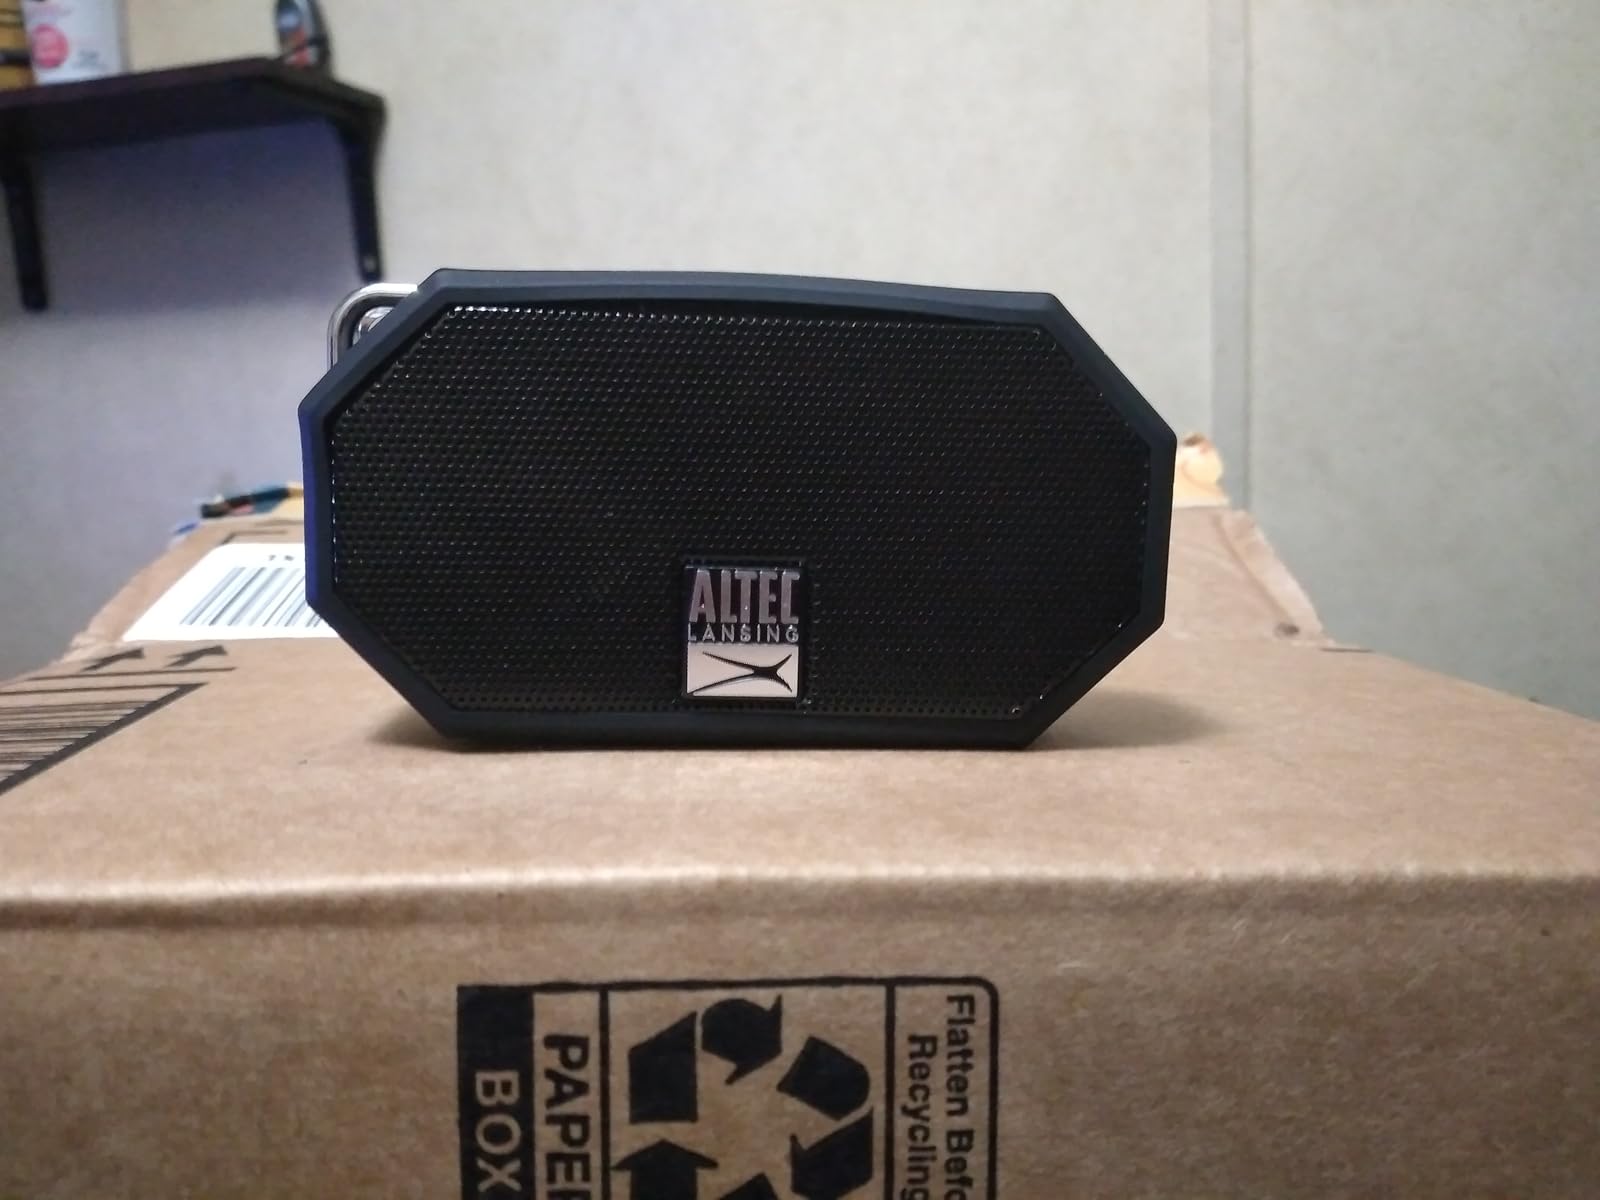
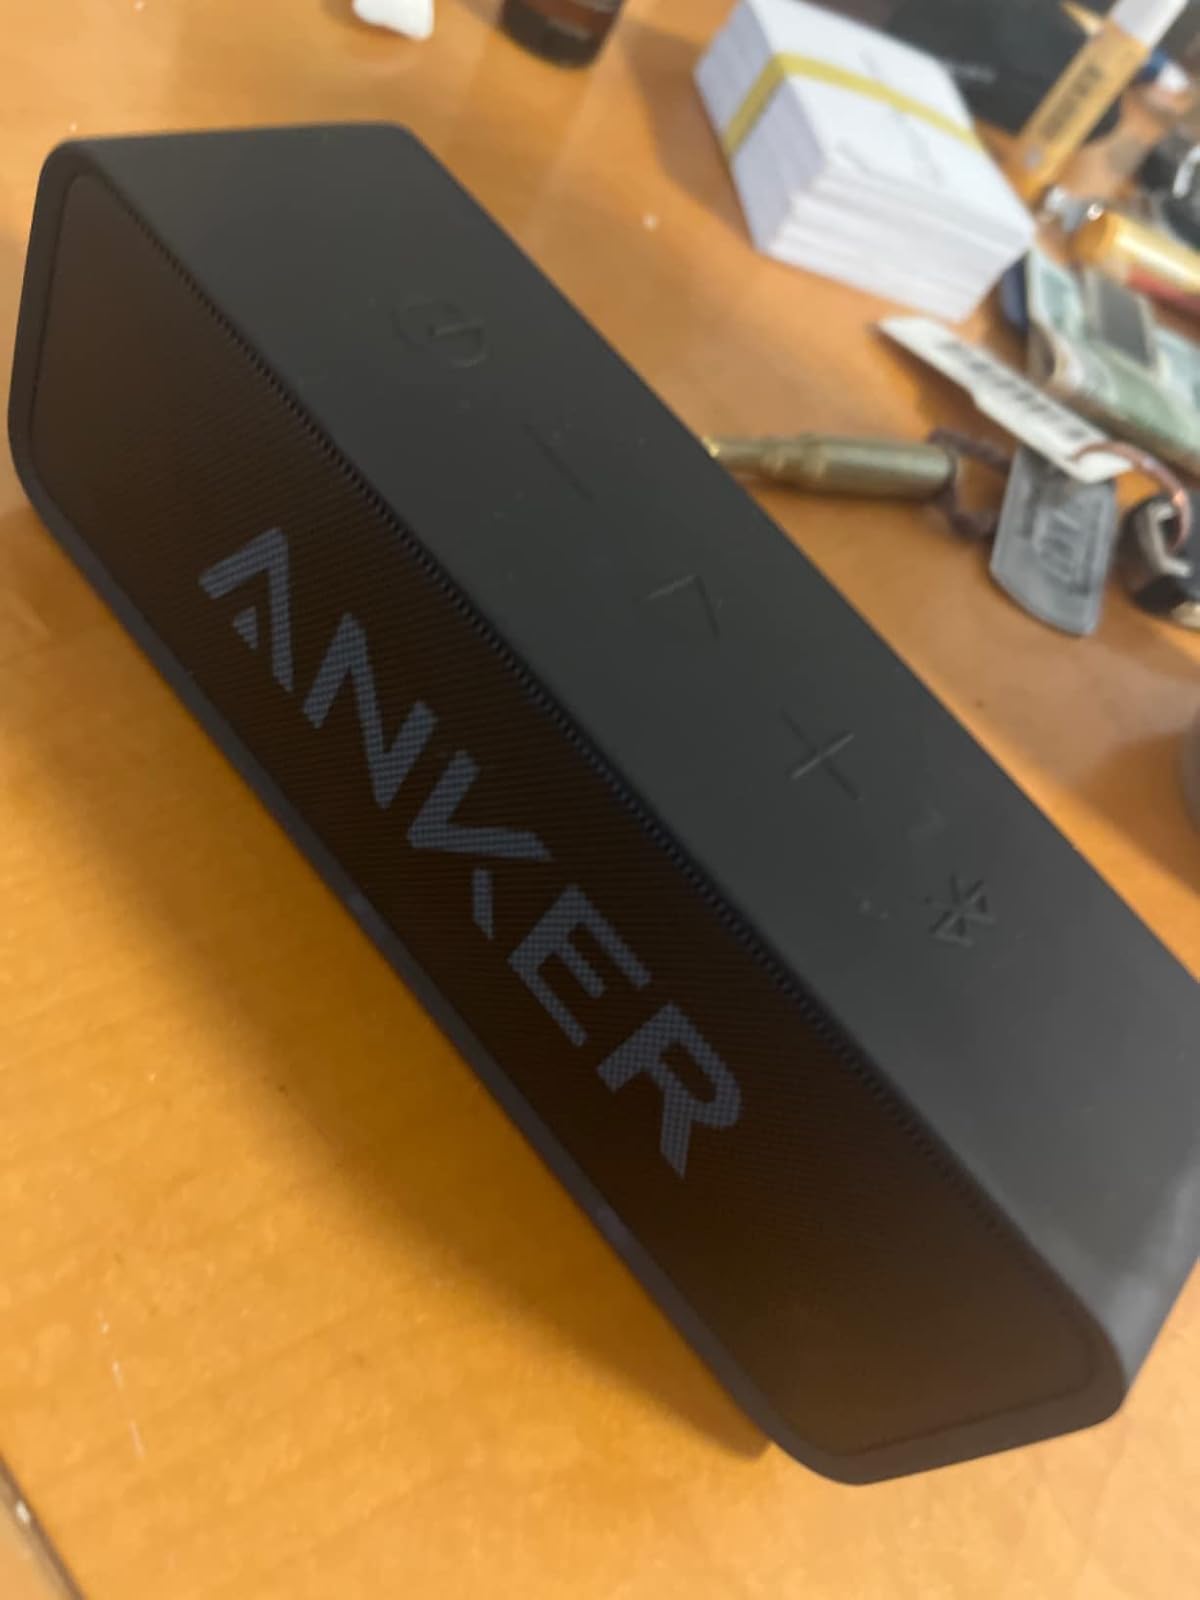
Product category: speaker
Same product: no